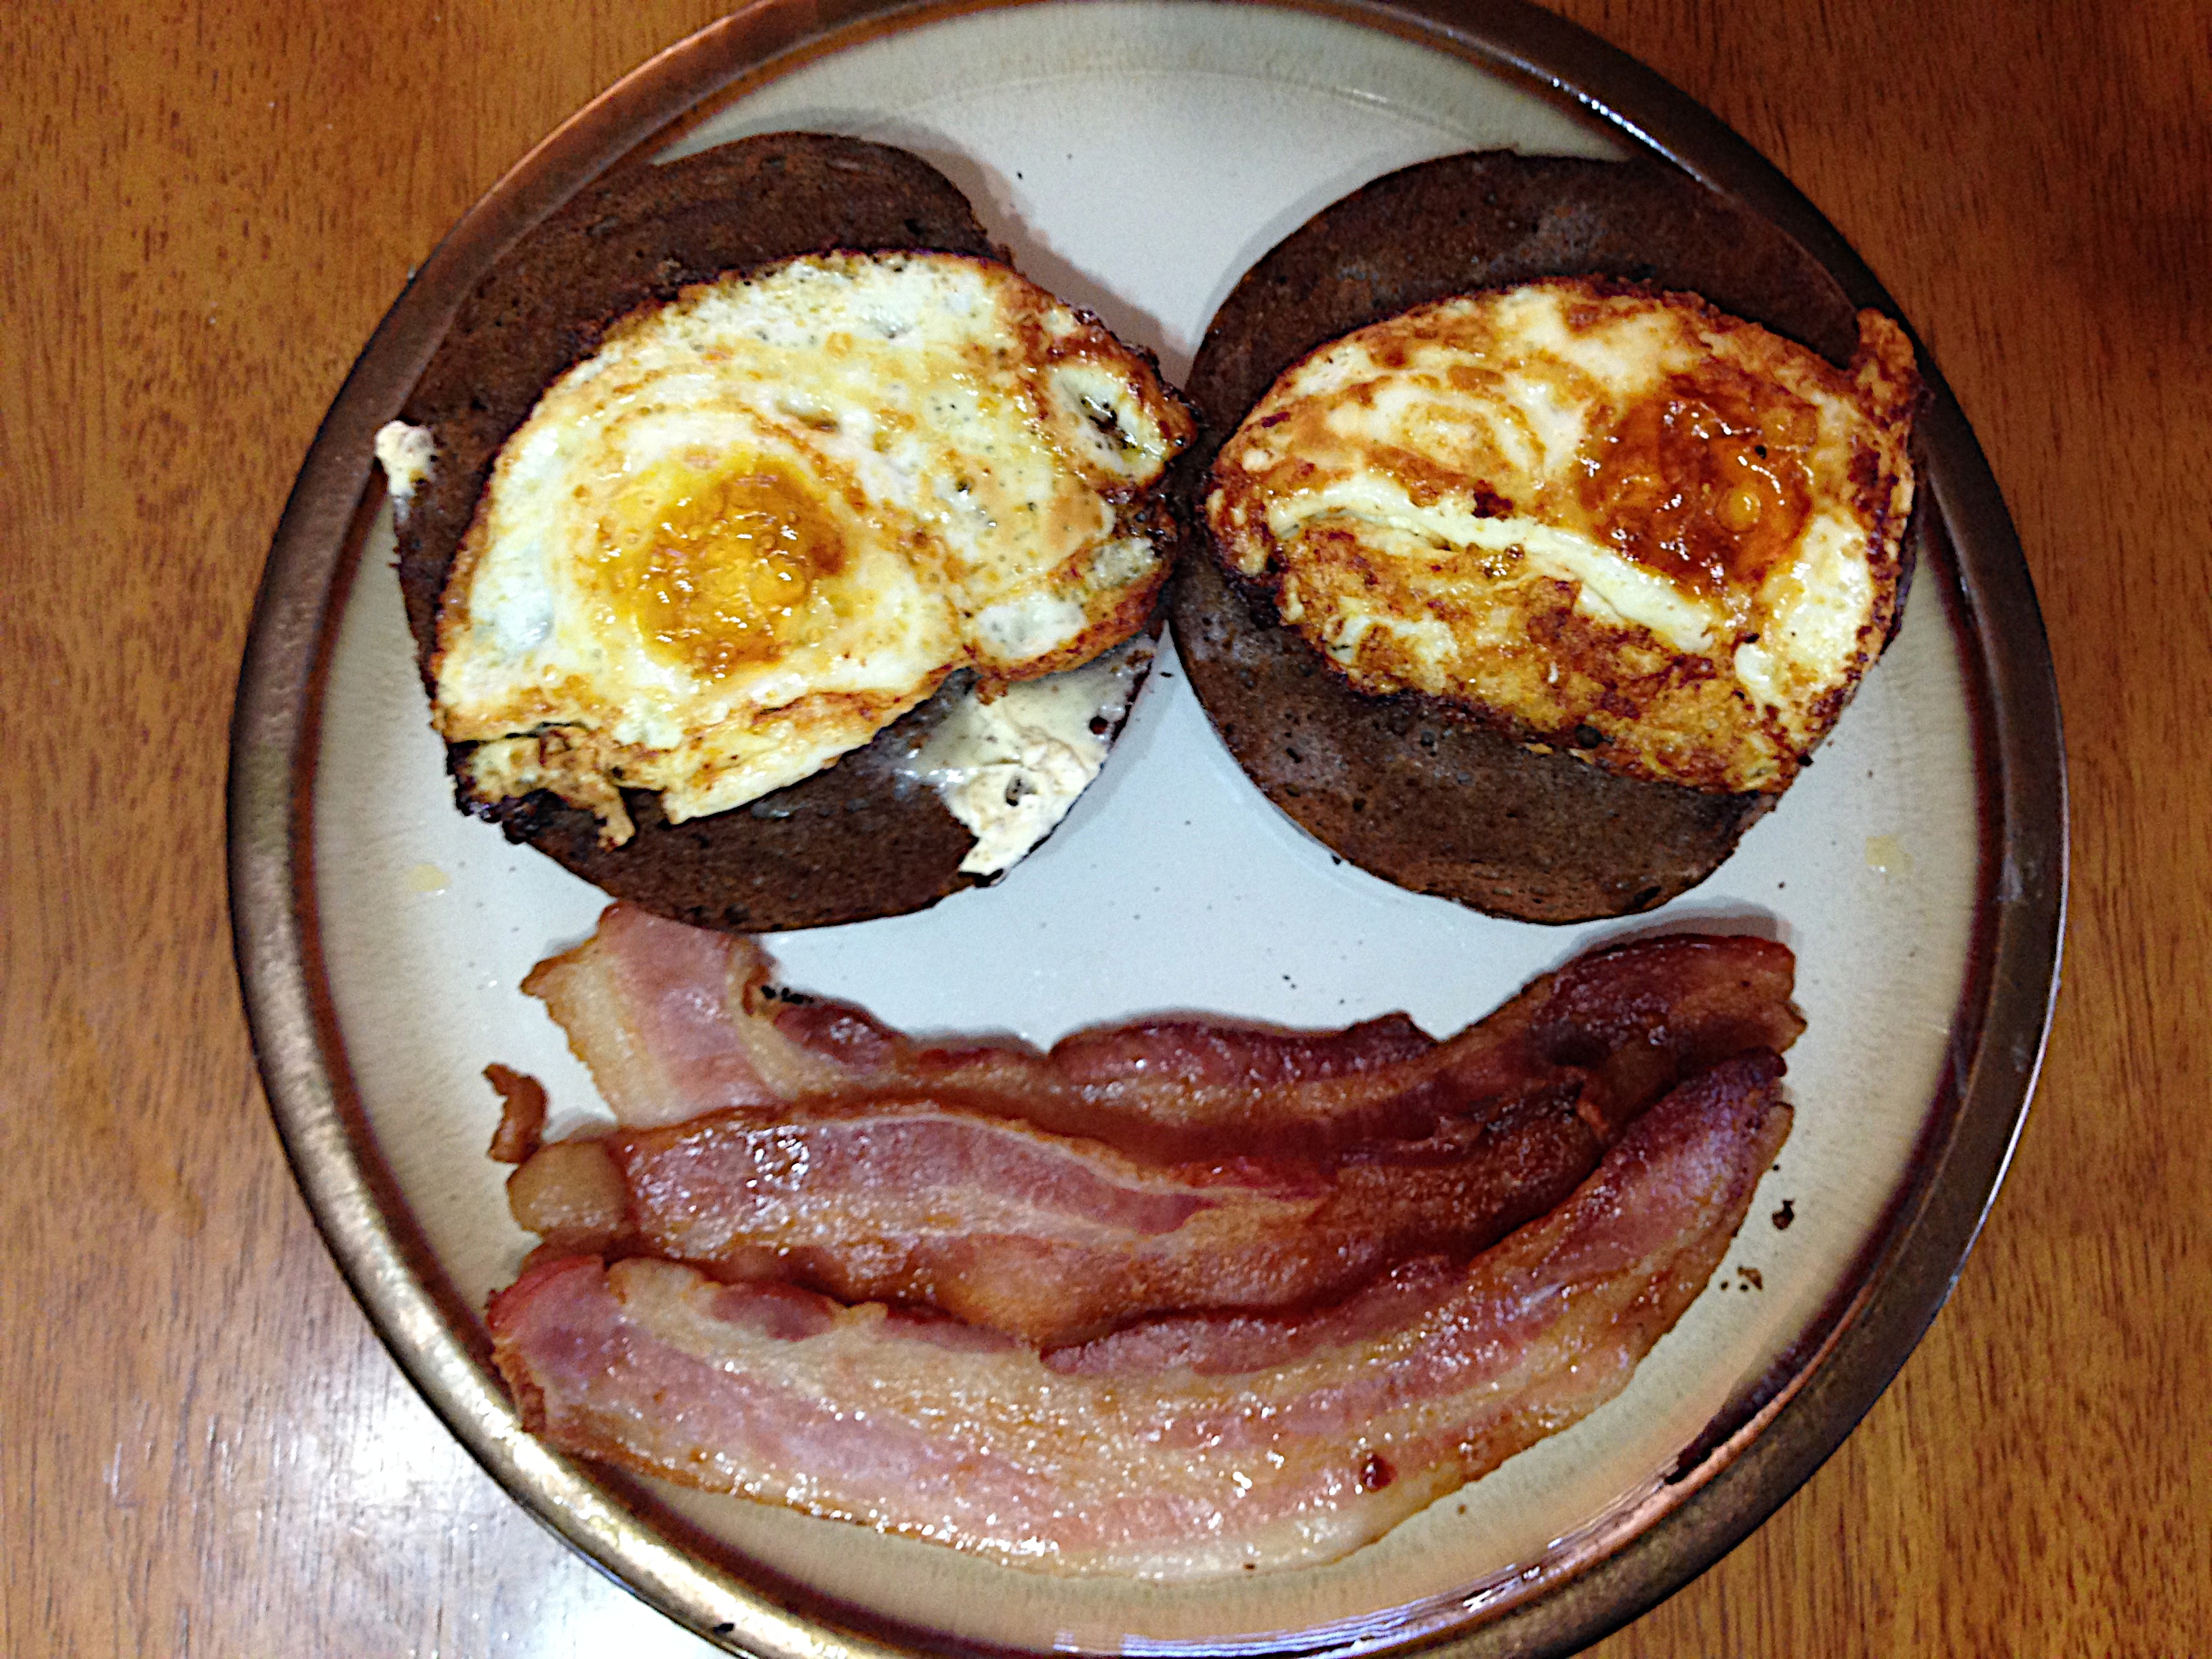
dish, meal, food, produce, breakfast, meat, pork, cuisine, bacon, bagel, eggs, full breakfast